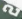
Number: 2